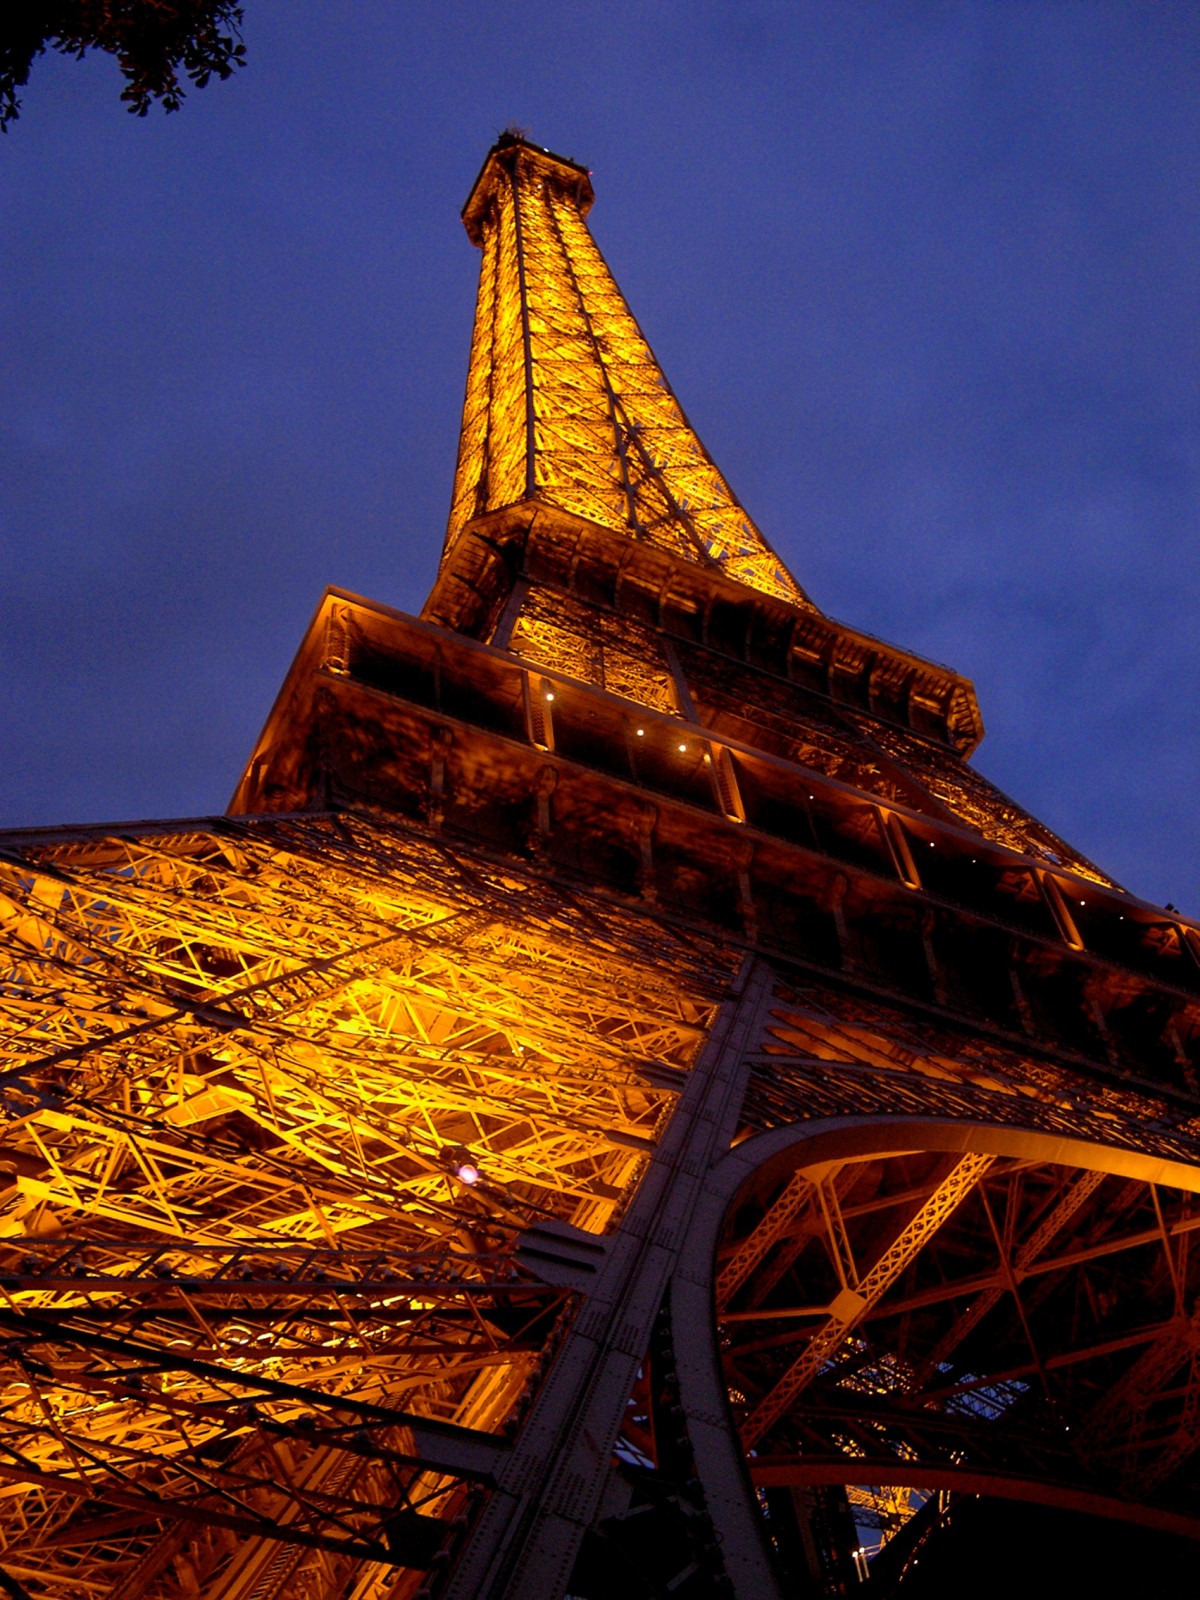
Tags: landmark, night, tower, evening, dusk